Little White Lie (2008 film)

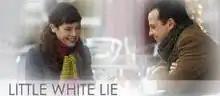

Little White Lie is a feature-length IFTA-nominated Irish television romantic drama television film broadcast on RTÉ One on 4 August 2008 at 21:30. It stars Andrew Scott and Elaine Cassidy. The drama follows the journey of a dejected actor (Scott) as he searches for love after being discarded by his highflying girlfriend. The title comes from the fact that the main character tells one to his new girlfriend (Cassidy) - that he is a psychiatrist instead of an actor. "Little White Lie" is written by Stuart Carolan and Barry Murphy and directed by Nick Renton. It is produced by Element Pictures, which previously produced "Bitter Sweet" and "Prosperity" for RTÉ. The drama featured music from the artist Julie Feeney. The song "You Broke the Magic" was taken from the Choice Music Prize-winning "13 songs".